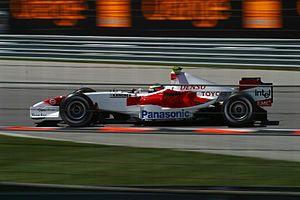
La Toyota TF105 est la monoplace engagée par l'écurie japonaise Toyota F1 Team dans le cadre du championnat du monde de Formule 1 2005. Elle est présentée le samedi 8 janvier 2005 à Barcelone et est pilotée par l'Allemand Ralf Schumacher et l'Italien Jarno Trulli. Les pilotes d'essais sont deux anciens pilotes de l'écurie, le Français Olivier Panis et le Brésilien Ricardo Zonta, qui remplace Schumacher lors du Grand Prix des États-Unis 2005.